Leitin

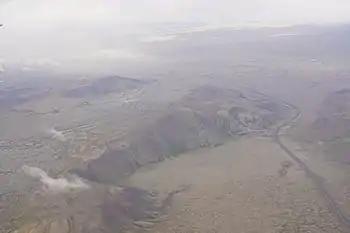
Aerial photograph of Hellisheiði: Lambafell in the foreground, behind it to the left the valley with the low shield of Leitin, Leitarhraun lavas and small craters of the Brennisteinsfjöll volcanic system

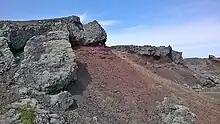
Rauðhólar

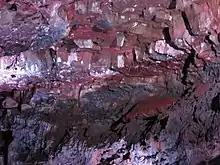
Within Raufarhólshellir lava tube

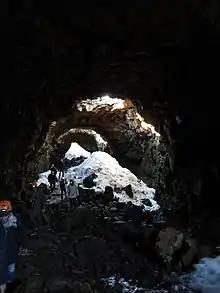
In the lava tube of Raufarhólshellir

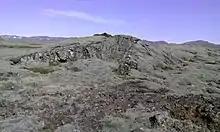
Leitarhraun with a (volcanogenic) tumulus in the foreground, Bláfjöll in the background

Leitin is a small shield volcano in the southwest of Iceland.